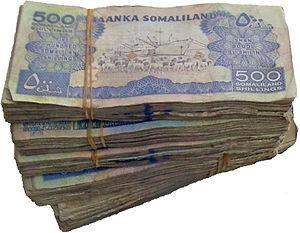
Le shilling du Somaliland, Soomaaliland shilin en somali, شلن صوماليلاندي en arabe est la devise officielle du Somaliland. Il existe des pièces de 1, 5, 10, 20 shillings et des billets de 5, 10, 20, 50, 100, 200, 500, 1 000 et 5 000 shillings